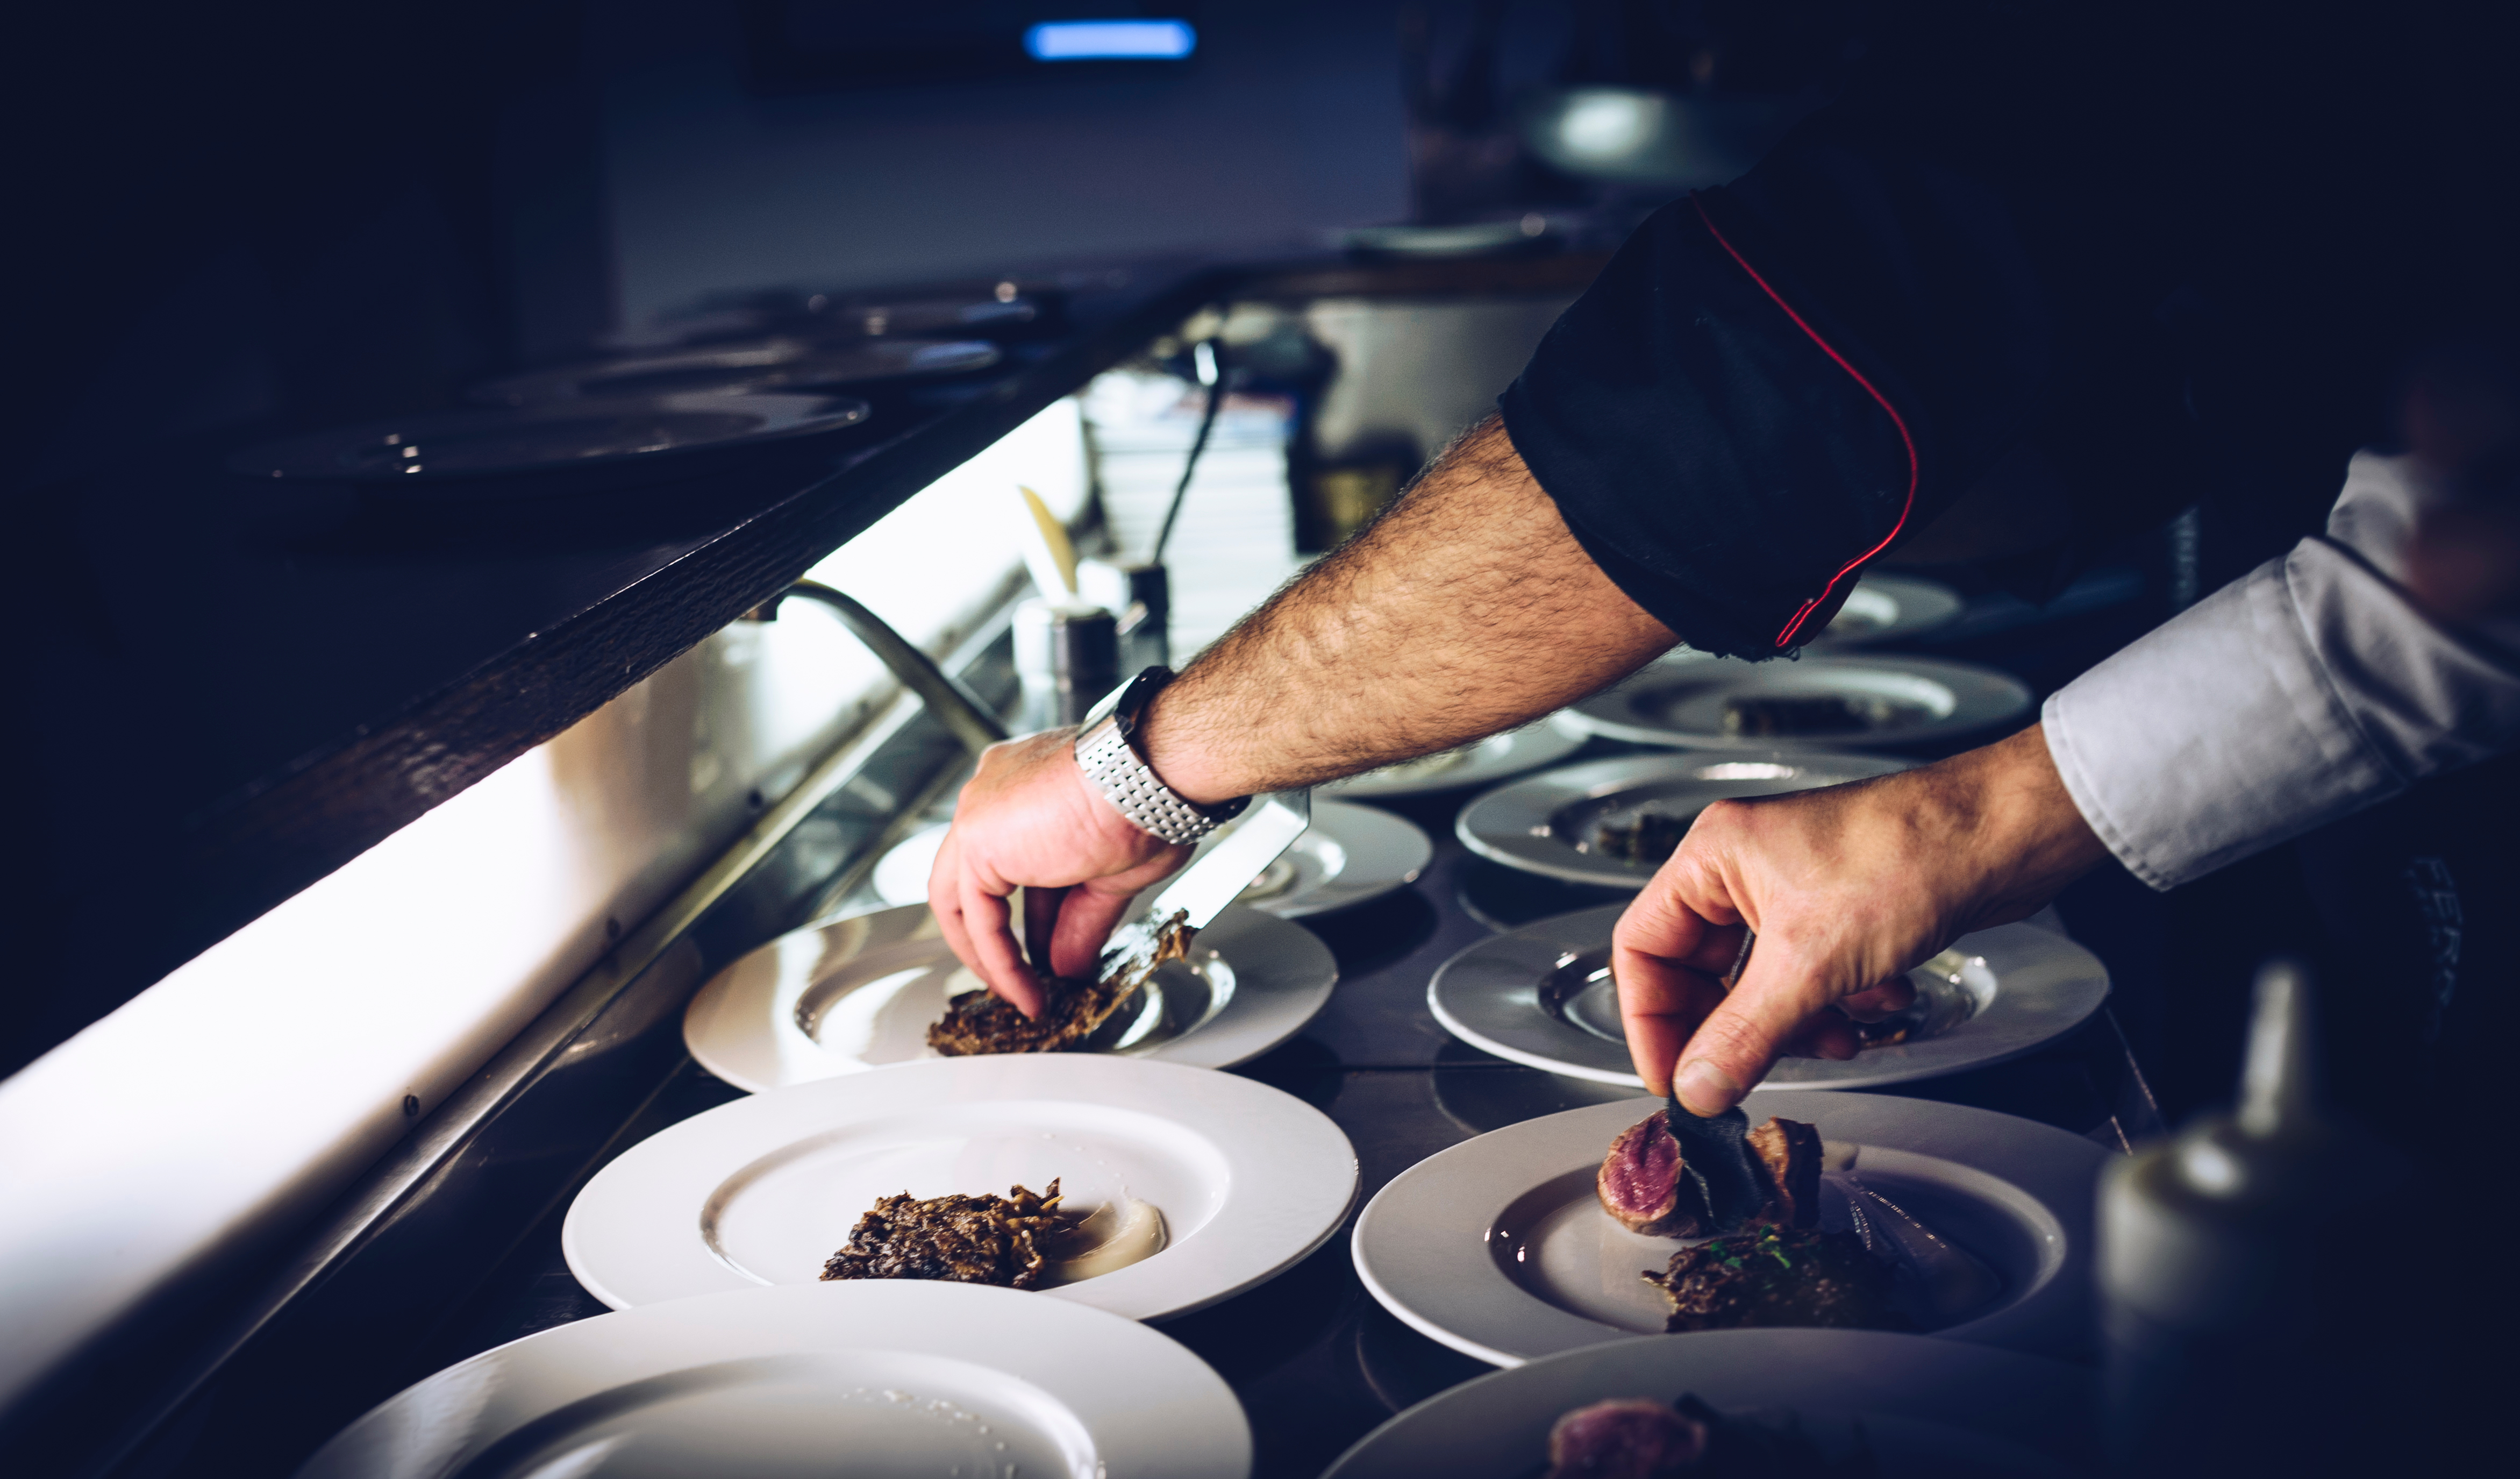
hand, photography, restaurant, plate, kitchen, chef, sense, disc jockey